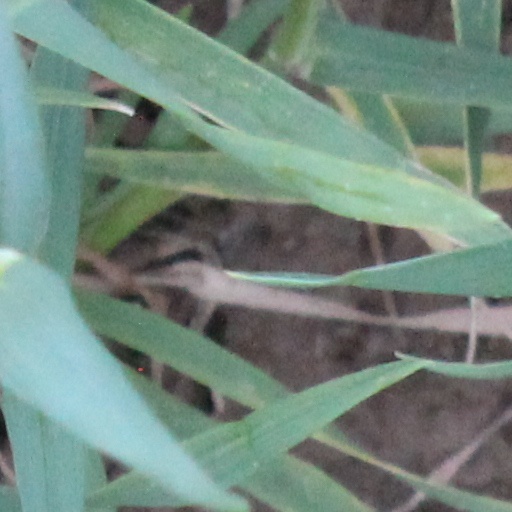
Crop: wheat